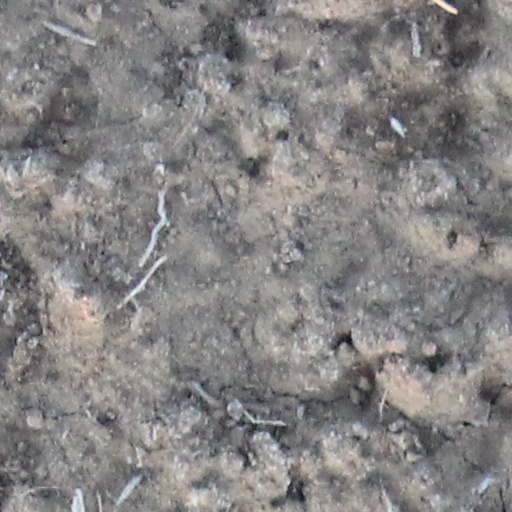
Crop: wheat